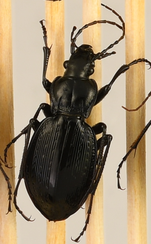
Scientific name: Pterostichus coracinus
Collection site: Mountain Lake Biological Station NEON (MLBS), plot MLBS_009